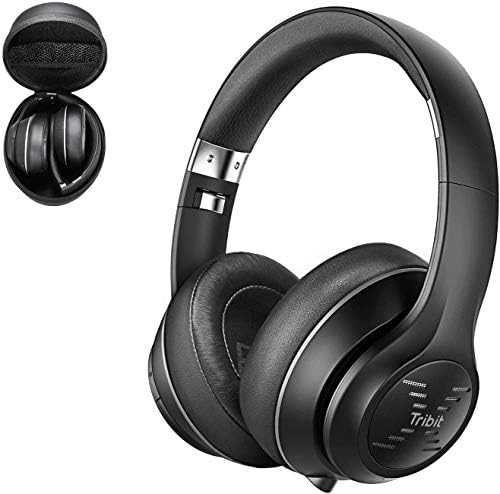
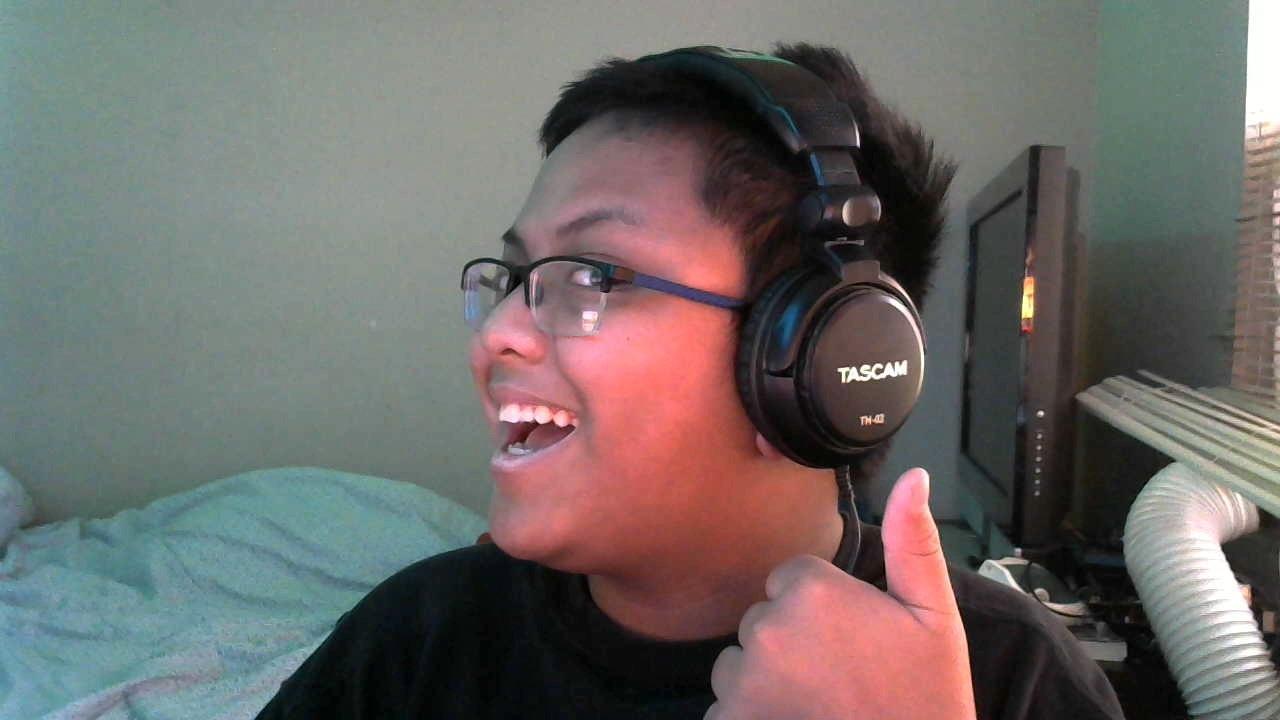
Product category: headphones
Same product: no